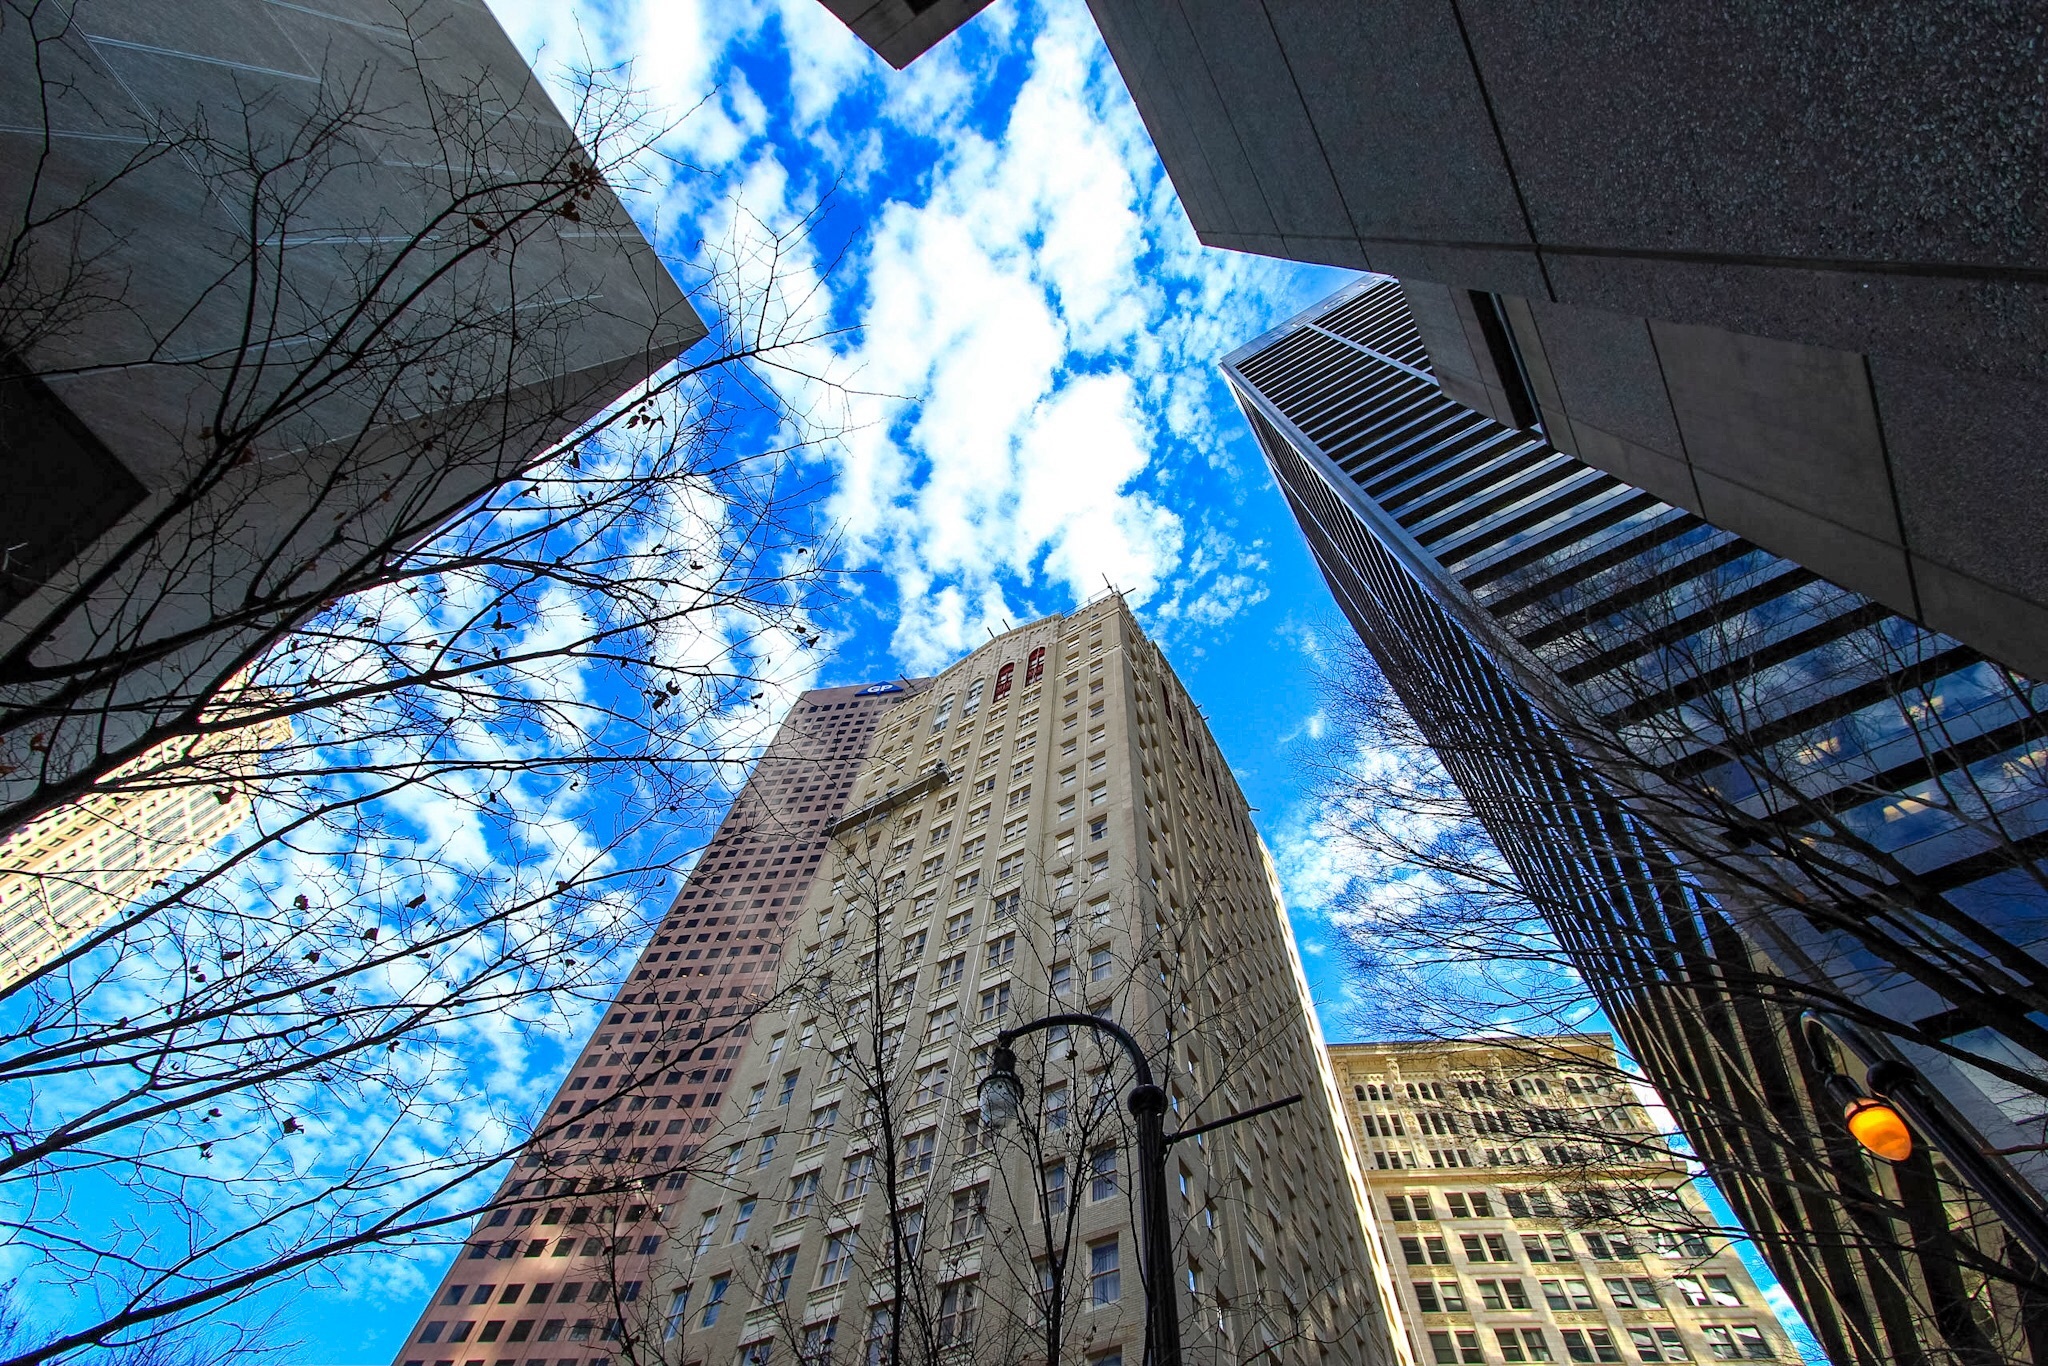
architecture, city, skyscraper, cityscape, downtown, reflection, landmark, facade, blue, shape, metropolis, urban area